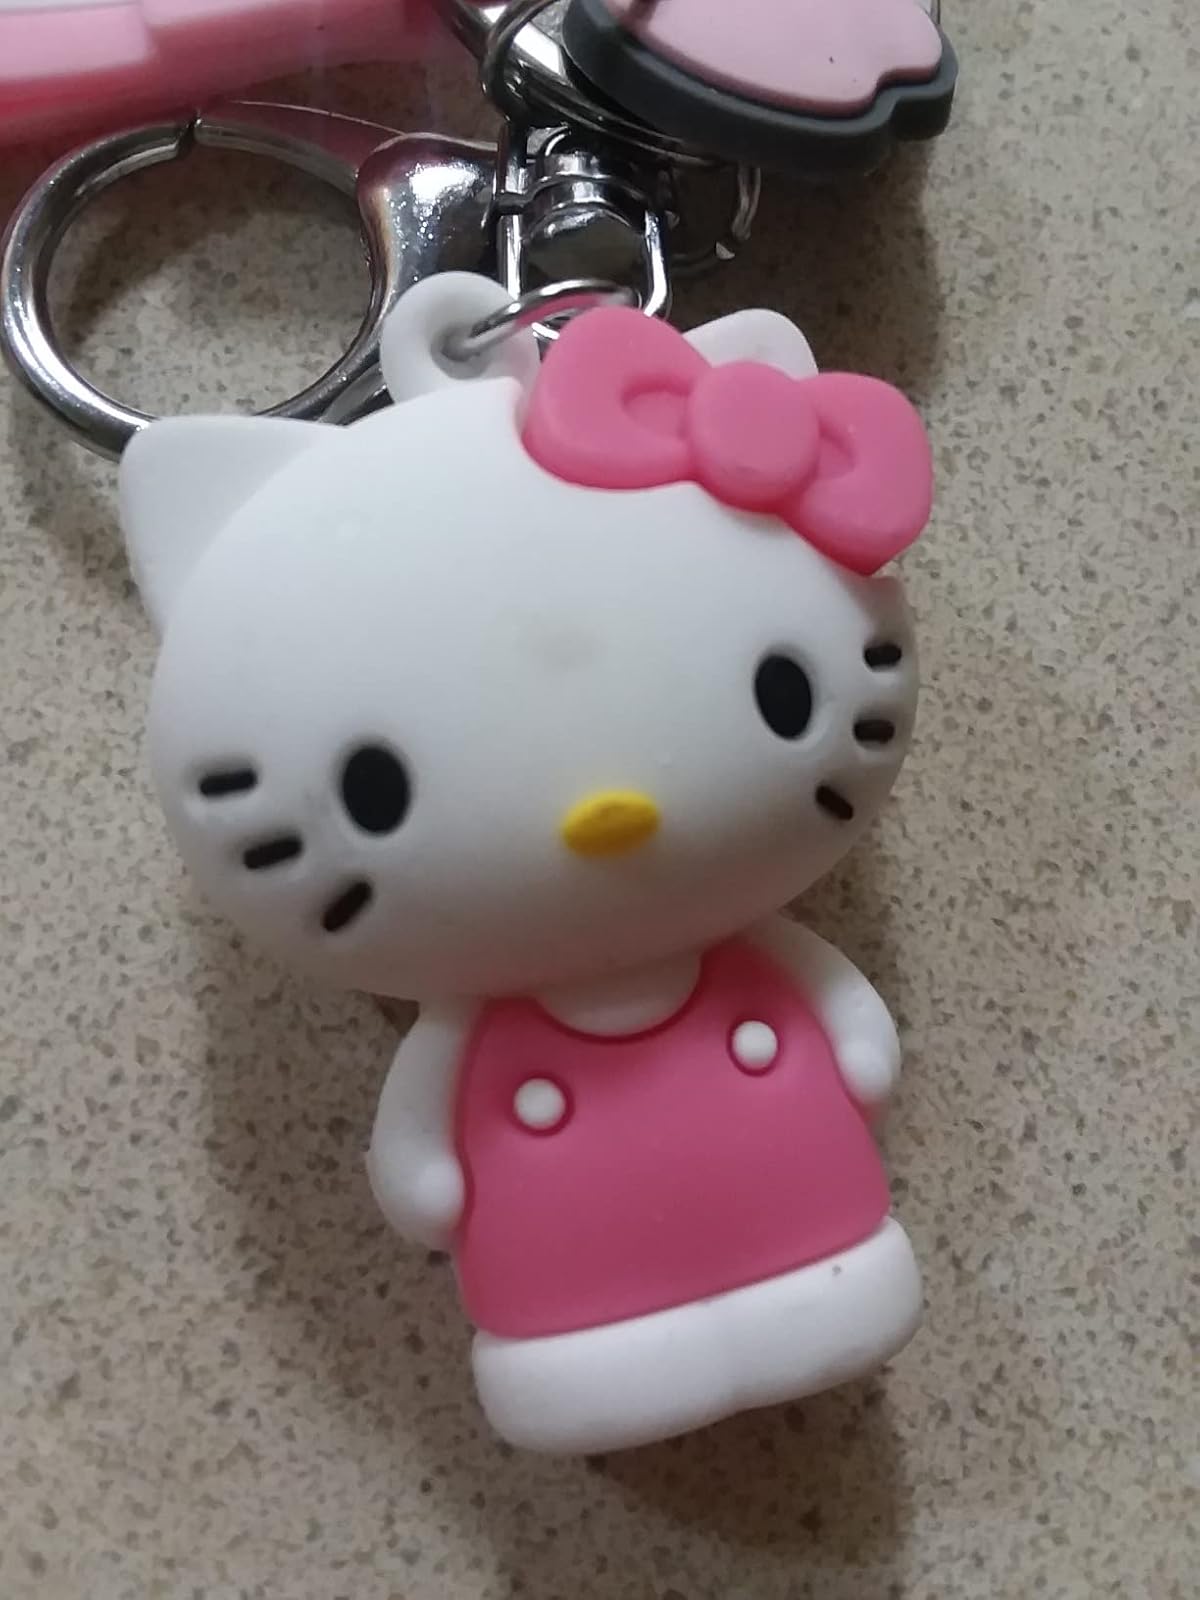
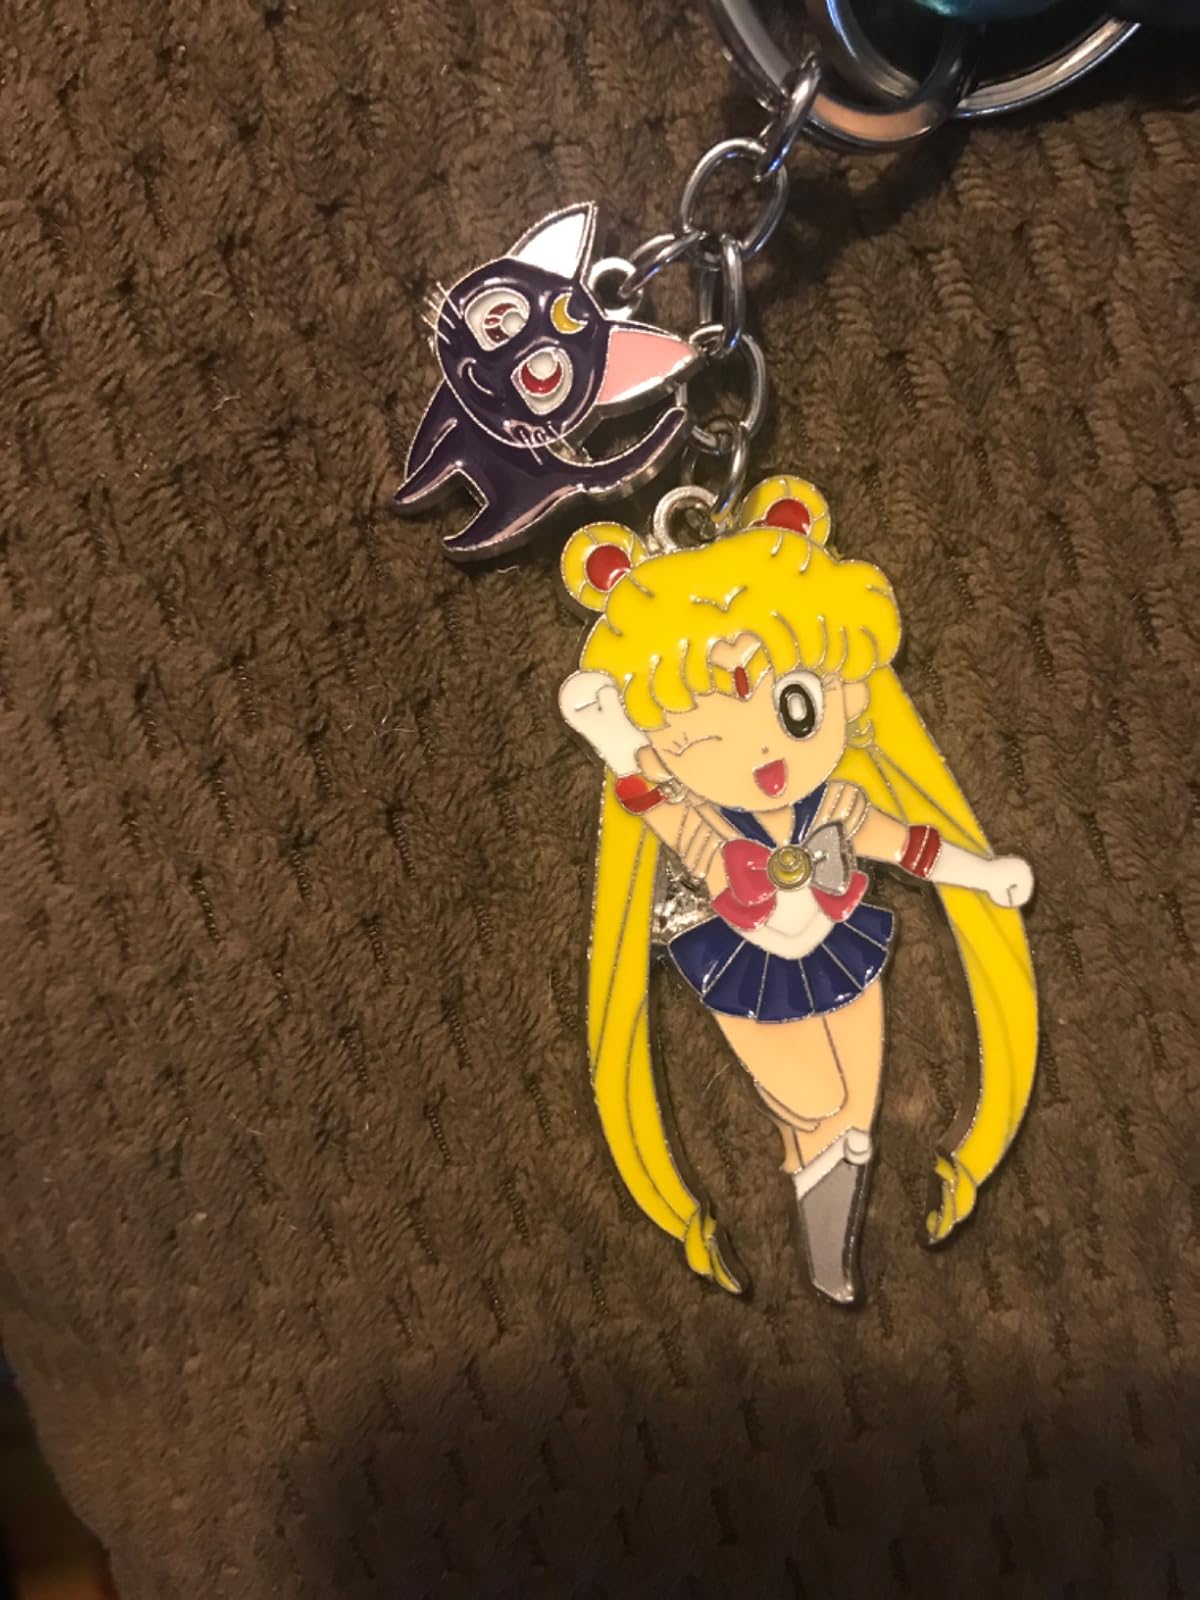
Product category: accessories_keychain
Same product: no